Nat A Lo Jo A Ma

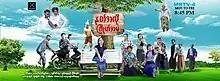

Nat A Lo Jo A Ma is a 2019 Burmese comedy television series. It aired on MRTV-4, from July 31 to August 27, 2019, on Mondays to Fridays at 20:45 for 20 episodes.